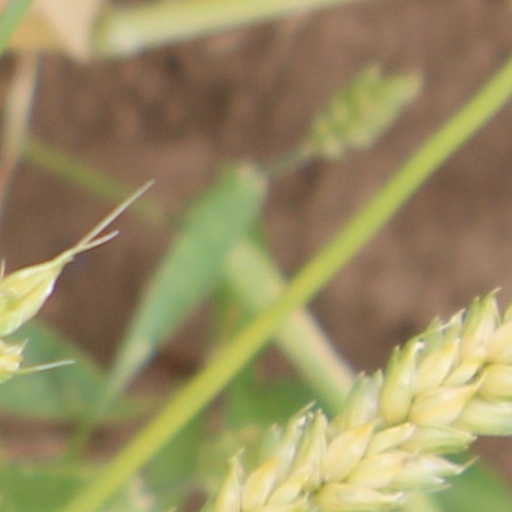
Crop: wheat